Palais des Papes

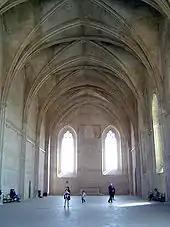
The Grand Chapel, where the Avignon popes worshipped.

Under Popes Clement VI, Innocent VI and Urban V, the building was expanded to form what is now known as the Palais Neuf. An architect, Jean de Louvres, was commissioned by Clement VI to build a new tower and adjoining buildings, including a long Grand Chapel to serve as the location for papal acts of worship. Two more towers and a bridge were built under Innocent VI. Urban V completed the main courtyard (known as the Court of Honor) with further buildings enclosing it. The interior of the building was sumptuously decorated with frescos, tapestries, paintings, sculptures, and wooden ceilings.